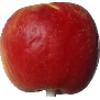
Label: red_yellow_apple